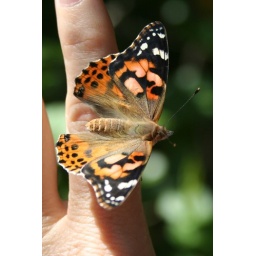
Painted Lady in our first classroom butterfly release.